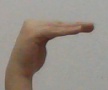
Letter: haa